The Betsy

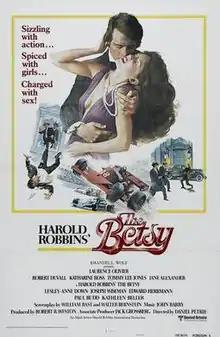
Theatrical release poster

The Betsy is a 1978 American romantic drama film directed by Daniel Petrie, from a screenplay by William Bast and Walter Bernstein, based on the 1971 novel of the same title by Harold Robbins. It stars Laurence Olivier as a retired auto tycoon, with Robert Duvall, Katharine Ross, Tommy Lee Jones, and Jane Alexander in supporting roles.